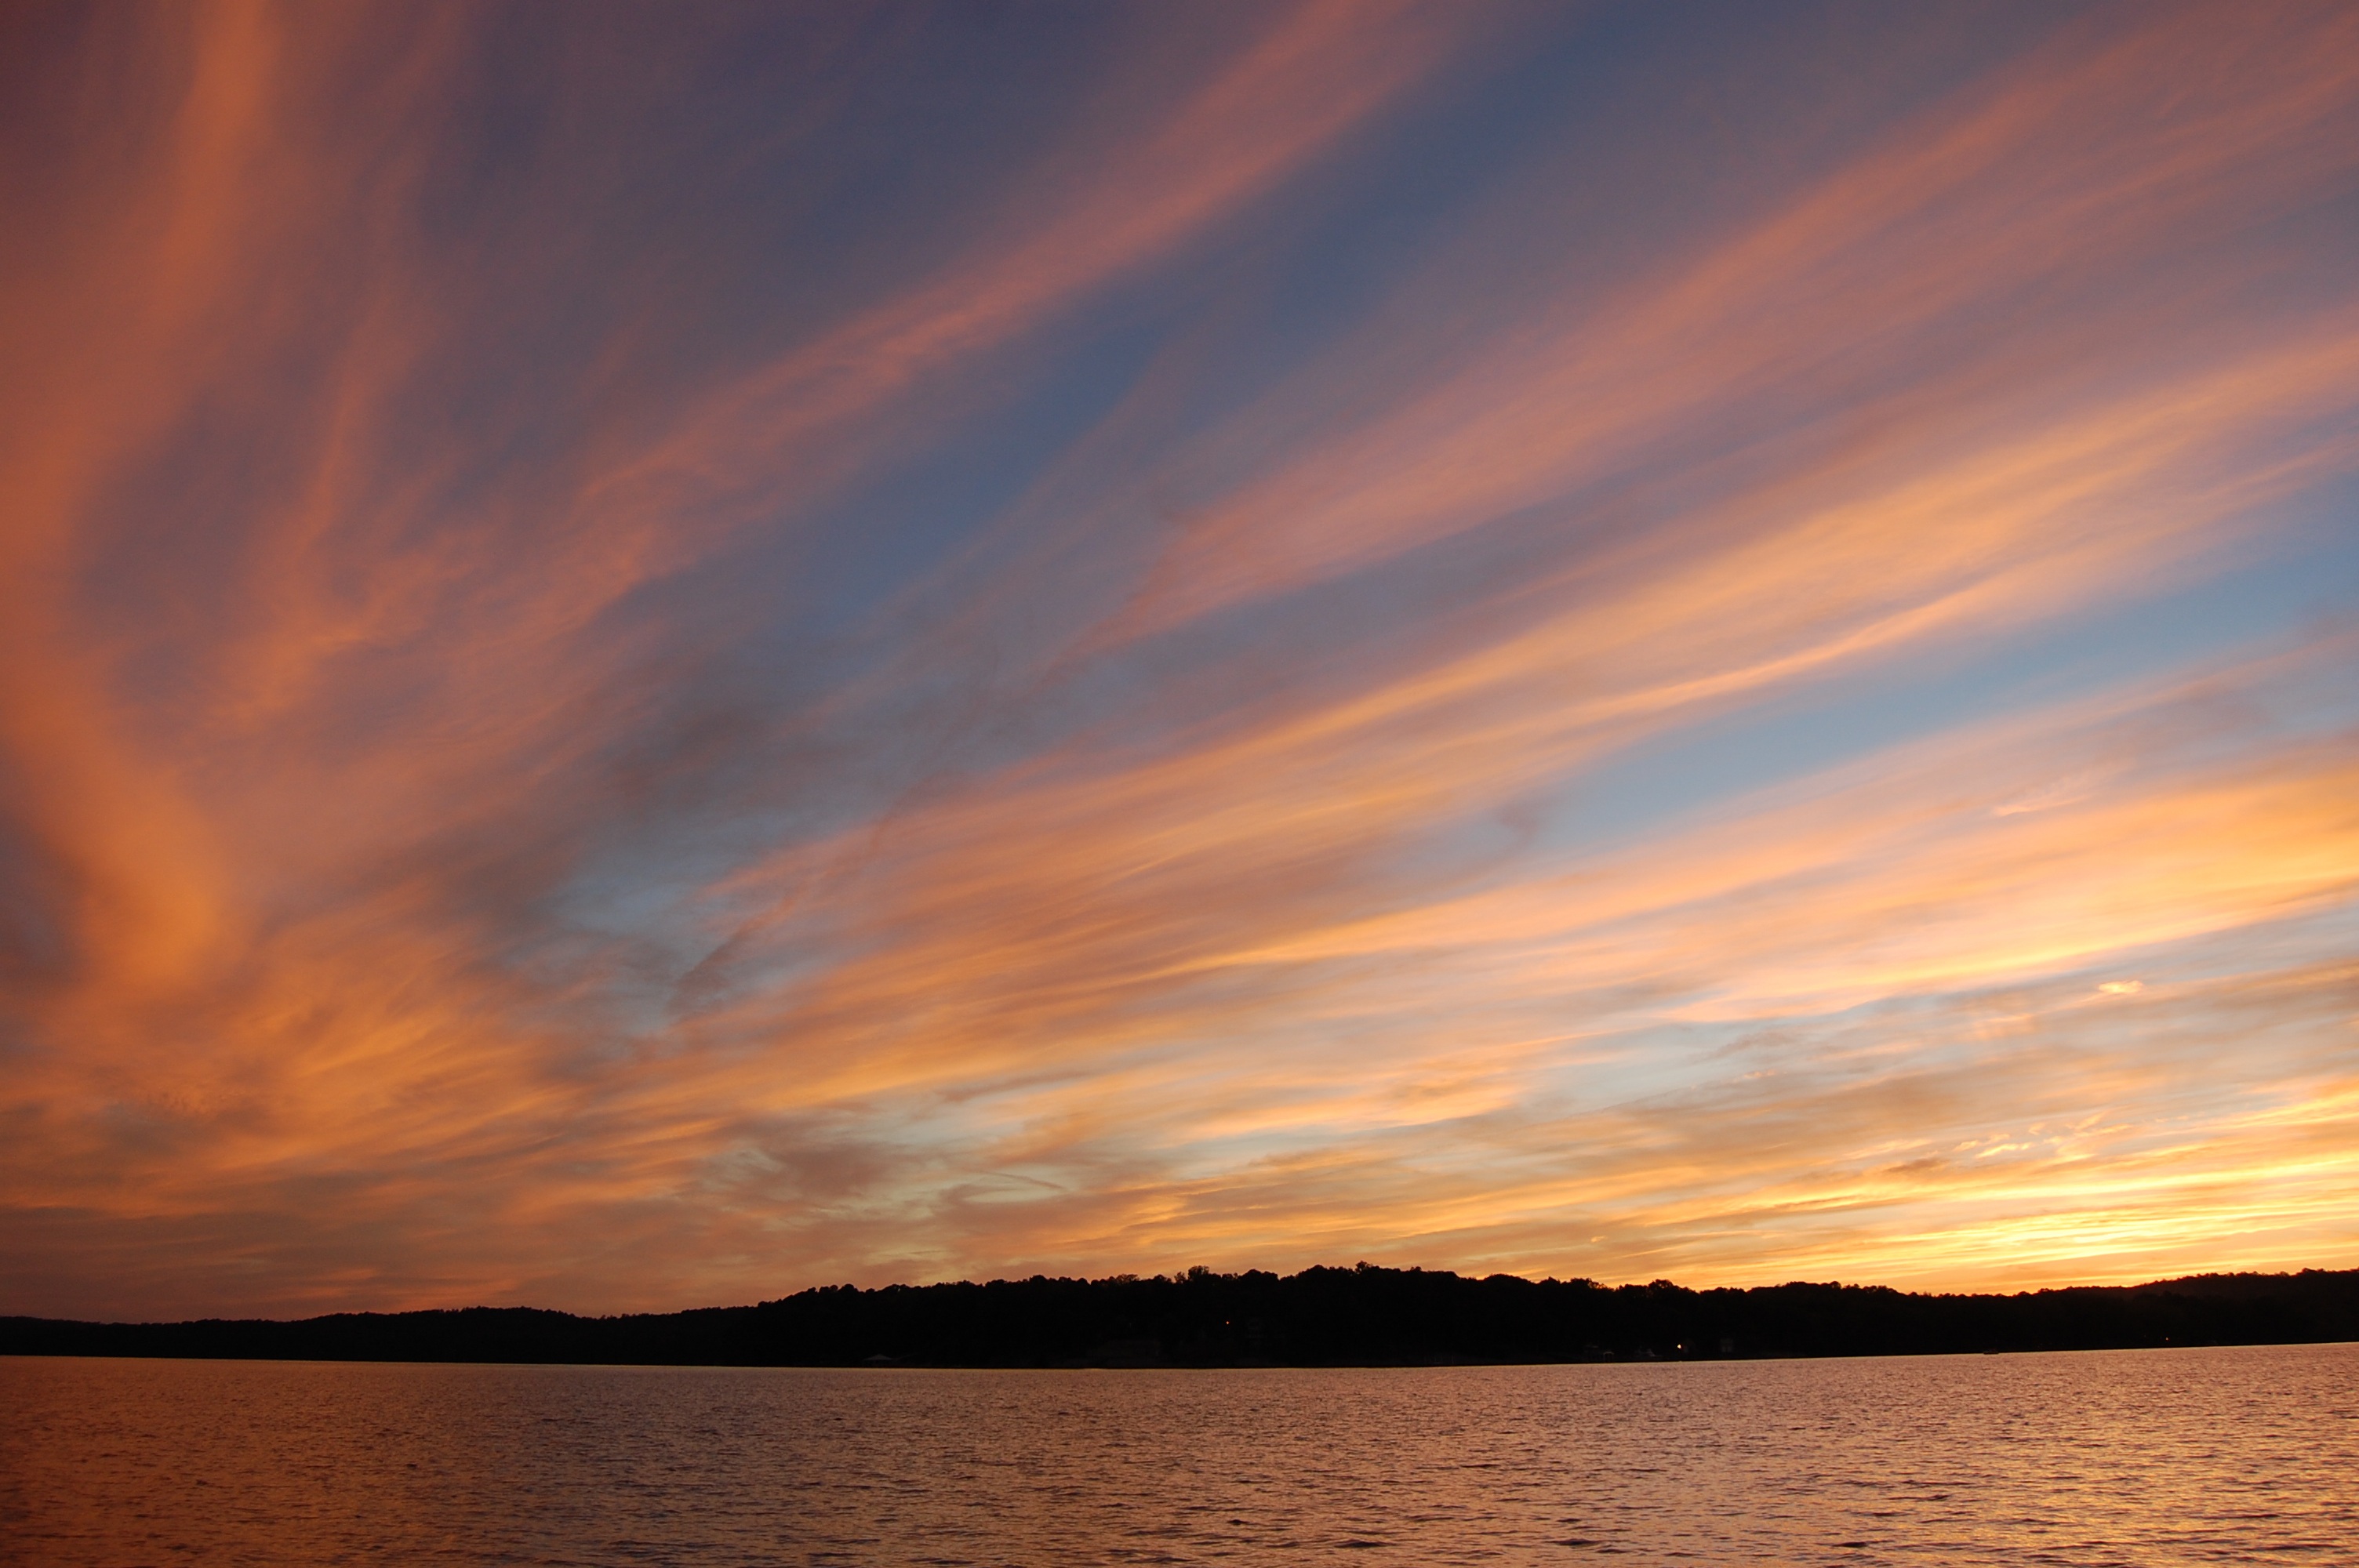
landscape, sea, nature, ocean, horizon, silhouette, cloud, sky, sunrise, sunset, sunlight, morning, dawn, atmosphere, dusk, evening, pattern, reflection, romantic, majestic, outdoors, horizontal, amazing, loch, gorgeous, afterglow, beauty in nature, color image, sunset colors, golden sunset, scenic sunset, sunset hunter, beautiful sunset, sunset photography, sunset view, sunset glow, sunset light, red sky at morning